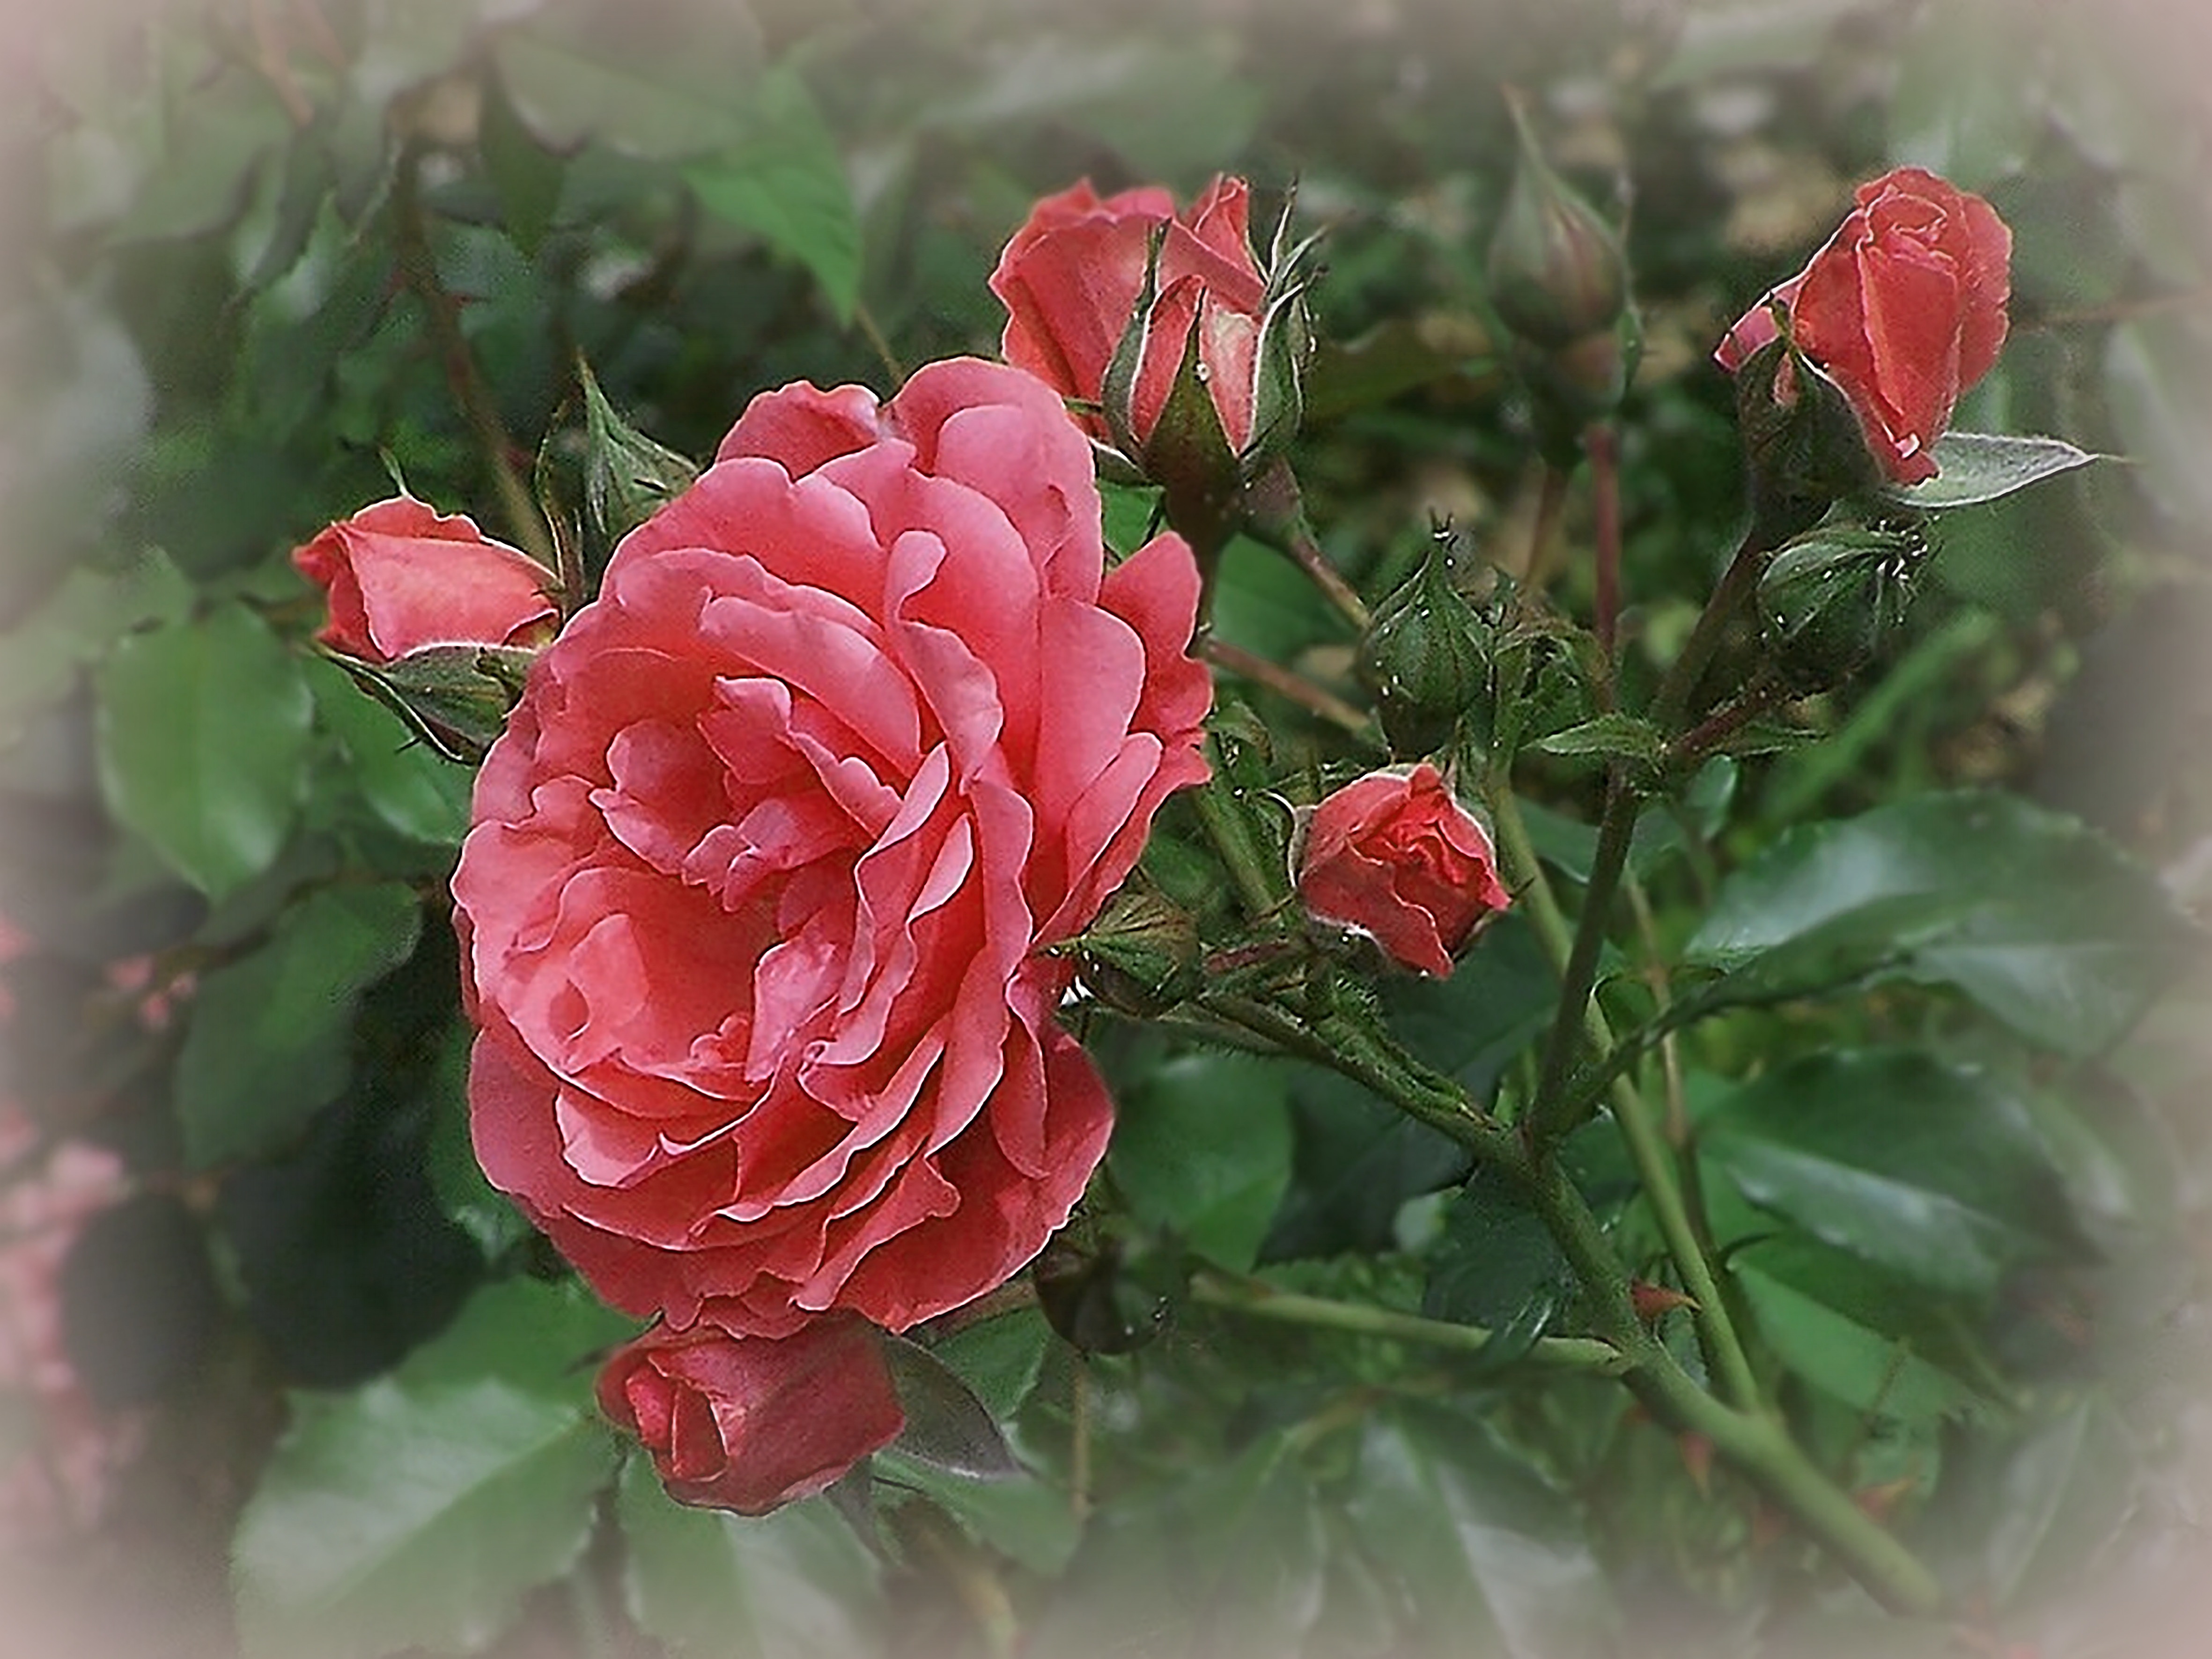
nature, plant, flower, petal, rose, green, red, flora, shrub, donuts, peony, floribunda, flowering plant, garden roses, rose family, land plant, rosa centifolia